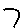
Label: 7